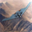
Label: airplane